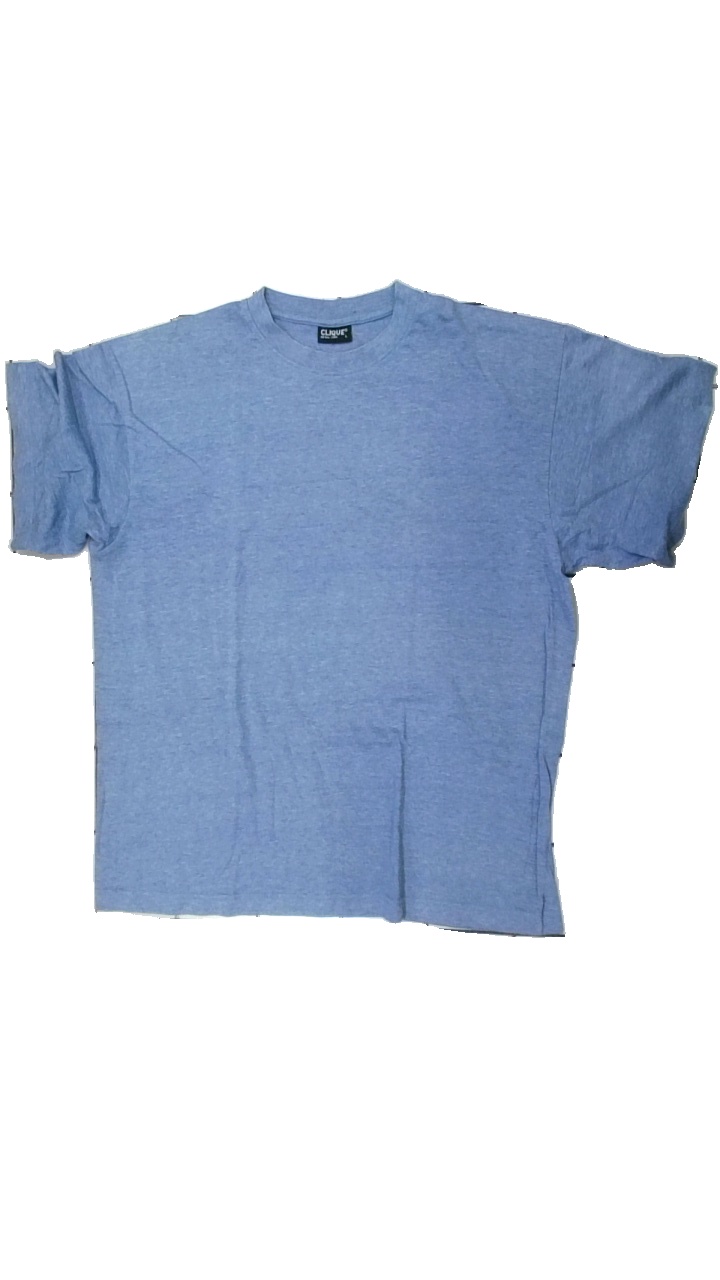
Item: T-shirt (Men)
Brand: Clique
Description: t-shirt
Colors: Blue
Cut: C-collar
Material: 68% polyester 32% bomull
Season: All
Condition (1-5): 2
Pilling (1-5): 2
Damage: nopprigt runt krage
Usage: Export
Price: <50